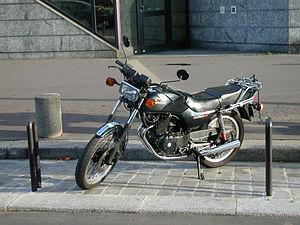
De nombreux modèles ont été construits dans la gamme Honda CB. Il s'agit de modèles routiers avec un moteur à quatre temps à vilebrequin transversal de un à quatre cylindres.